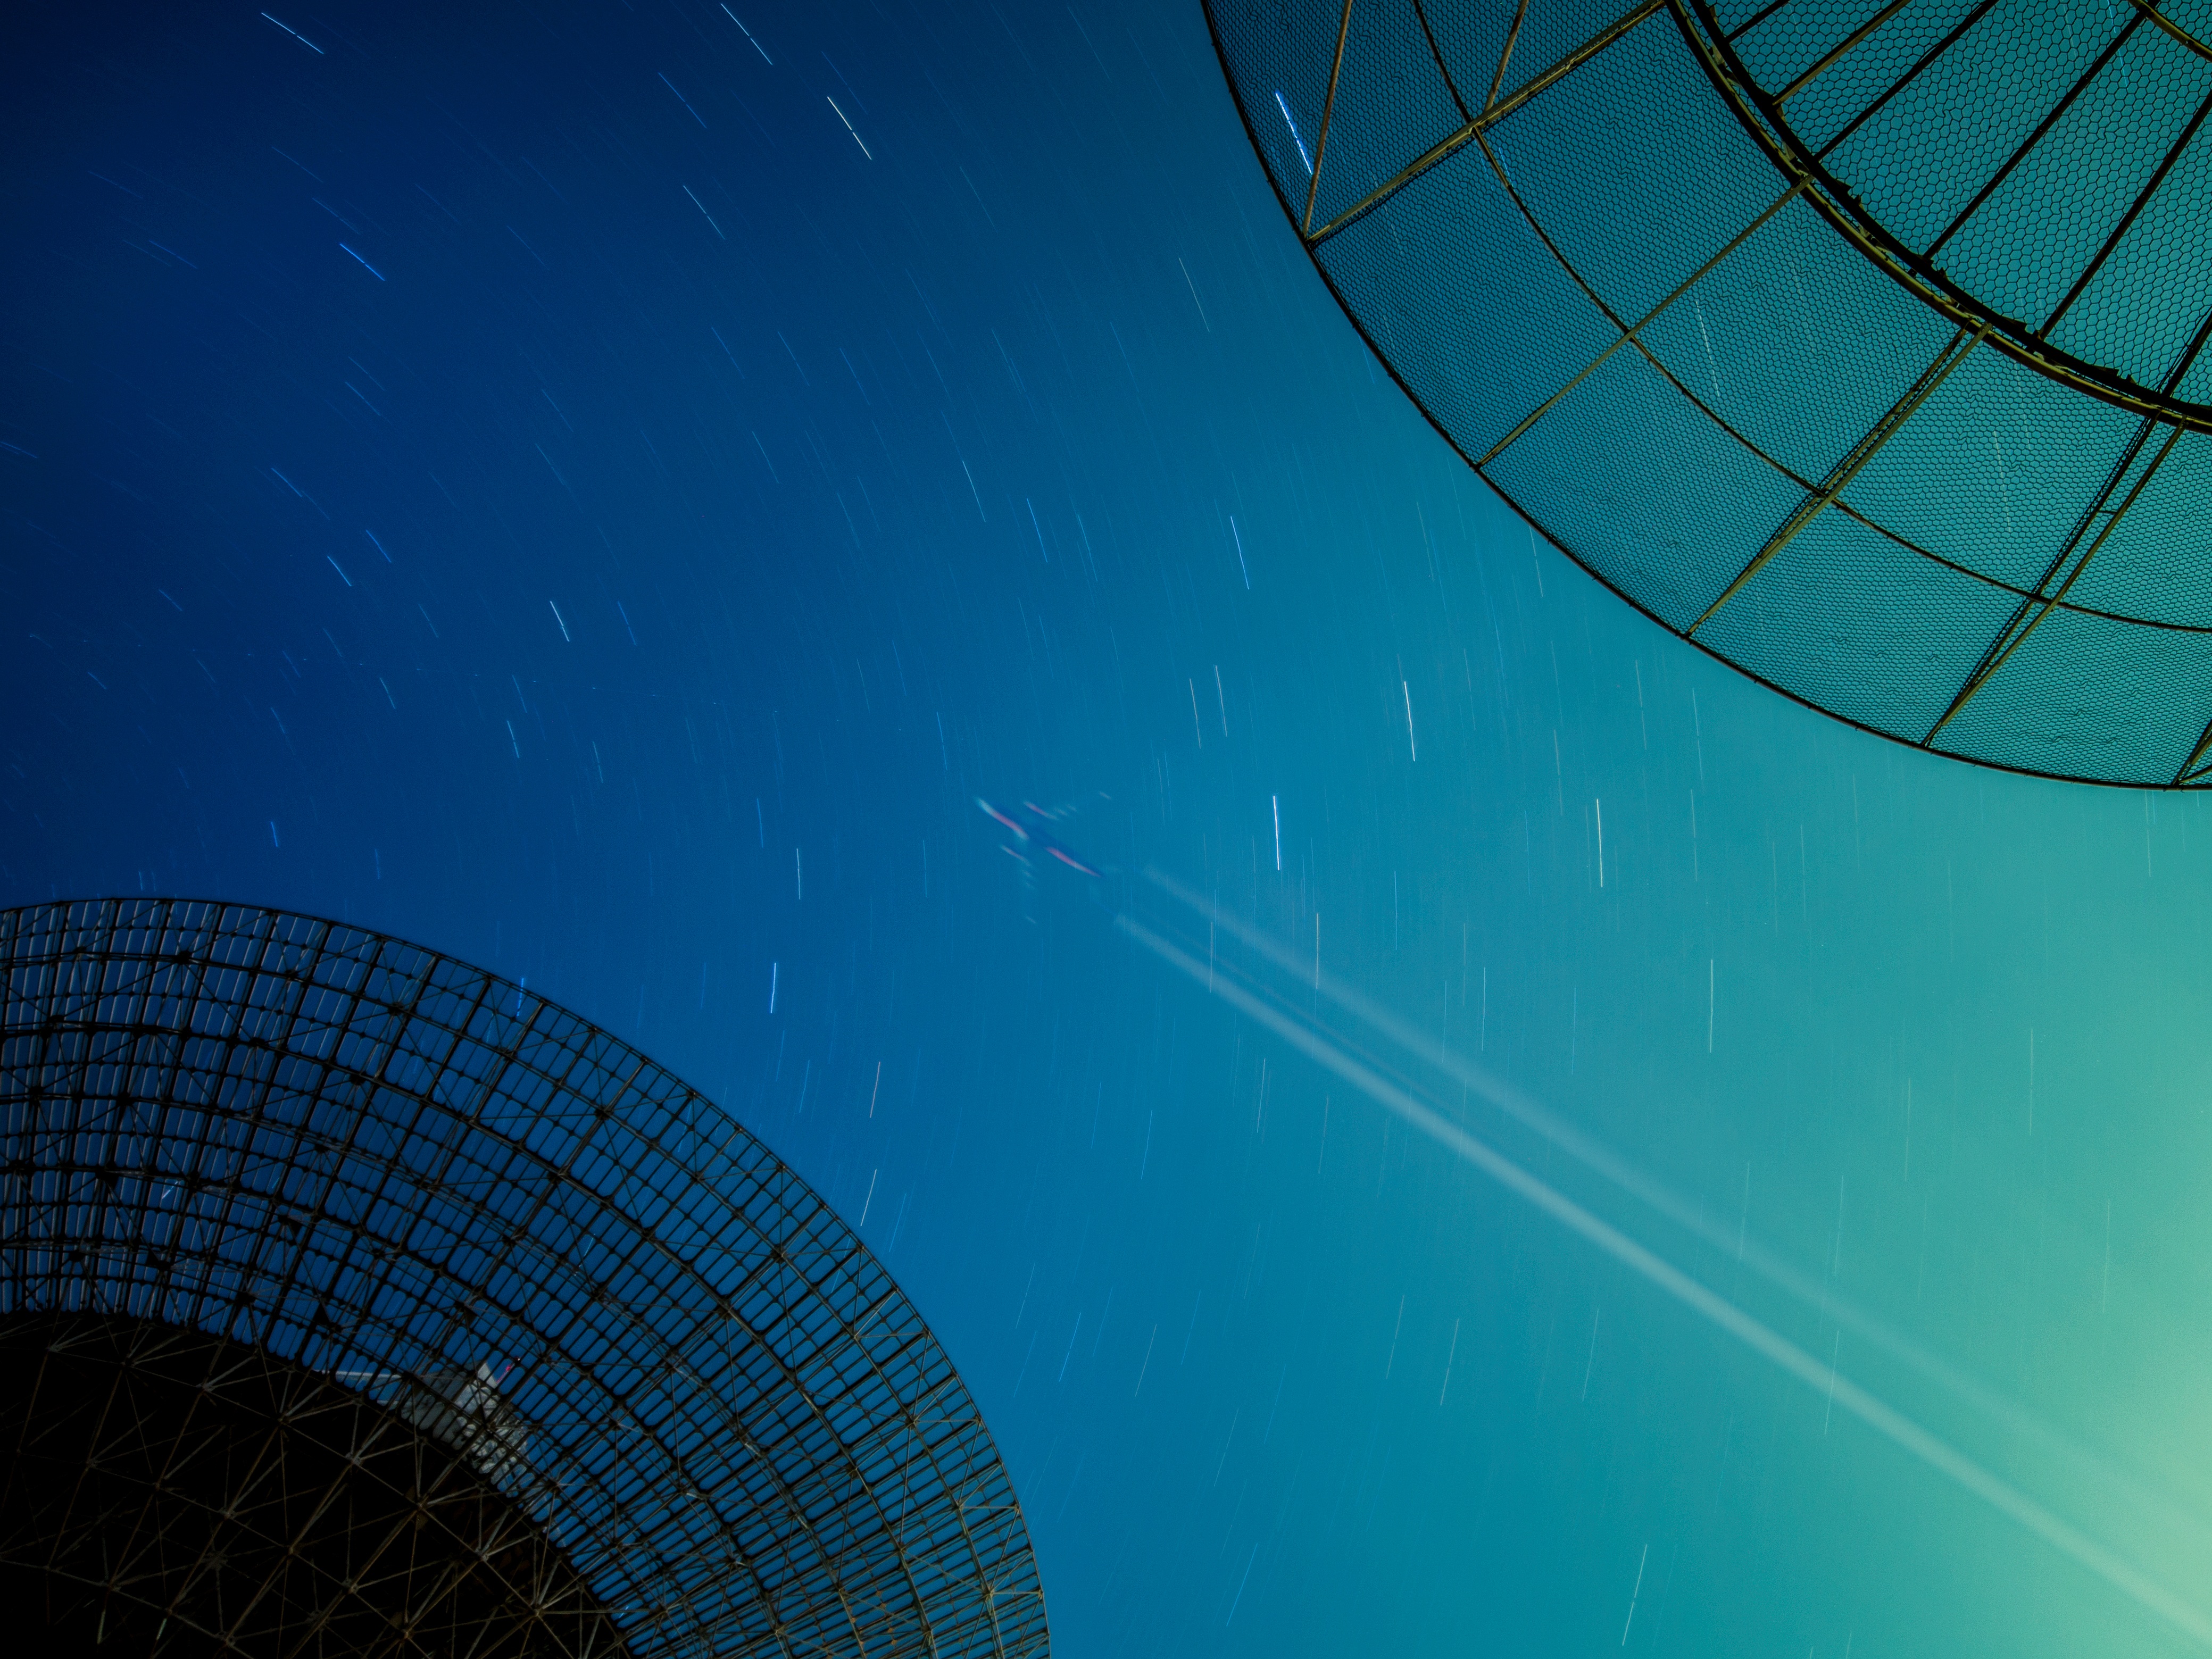
horizon, light, sky, night, sunlight, wave, atmosphere, underwater, line, reflection, color, space, blue, circle, background, starry sky, china, shape, night view, screenshot, the scenery, radio telescope, star tracks, atmosphere of earth, computer wallpaper